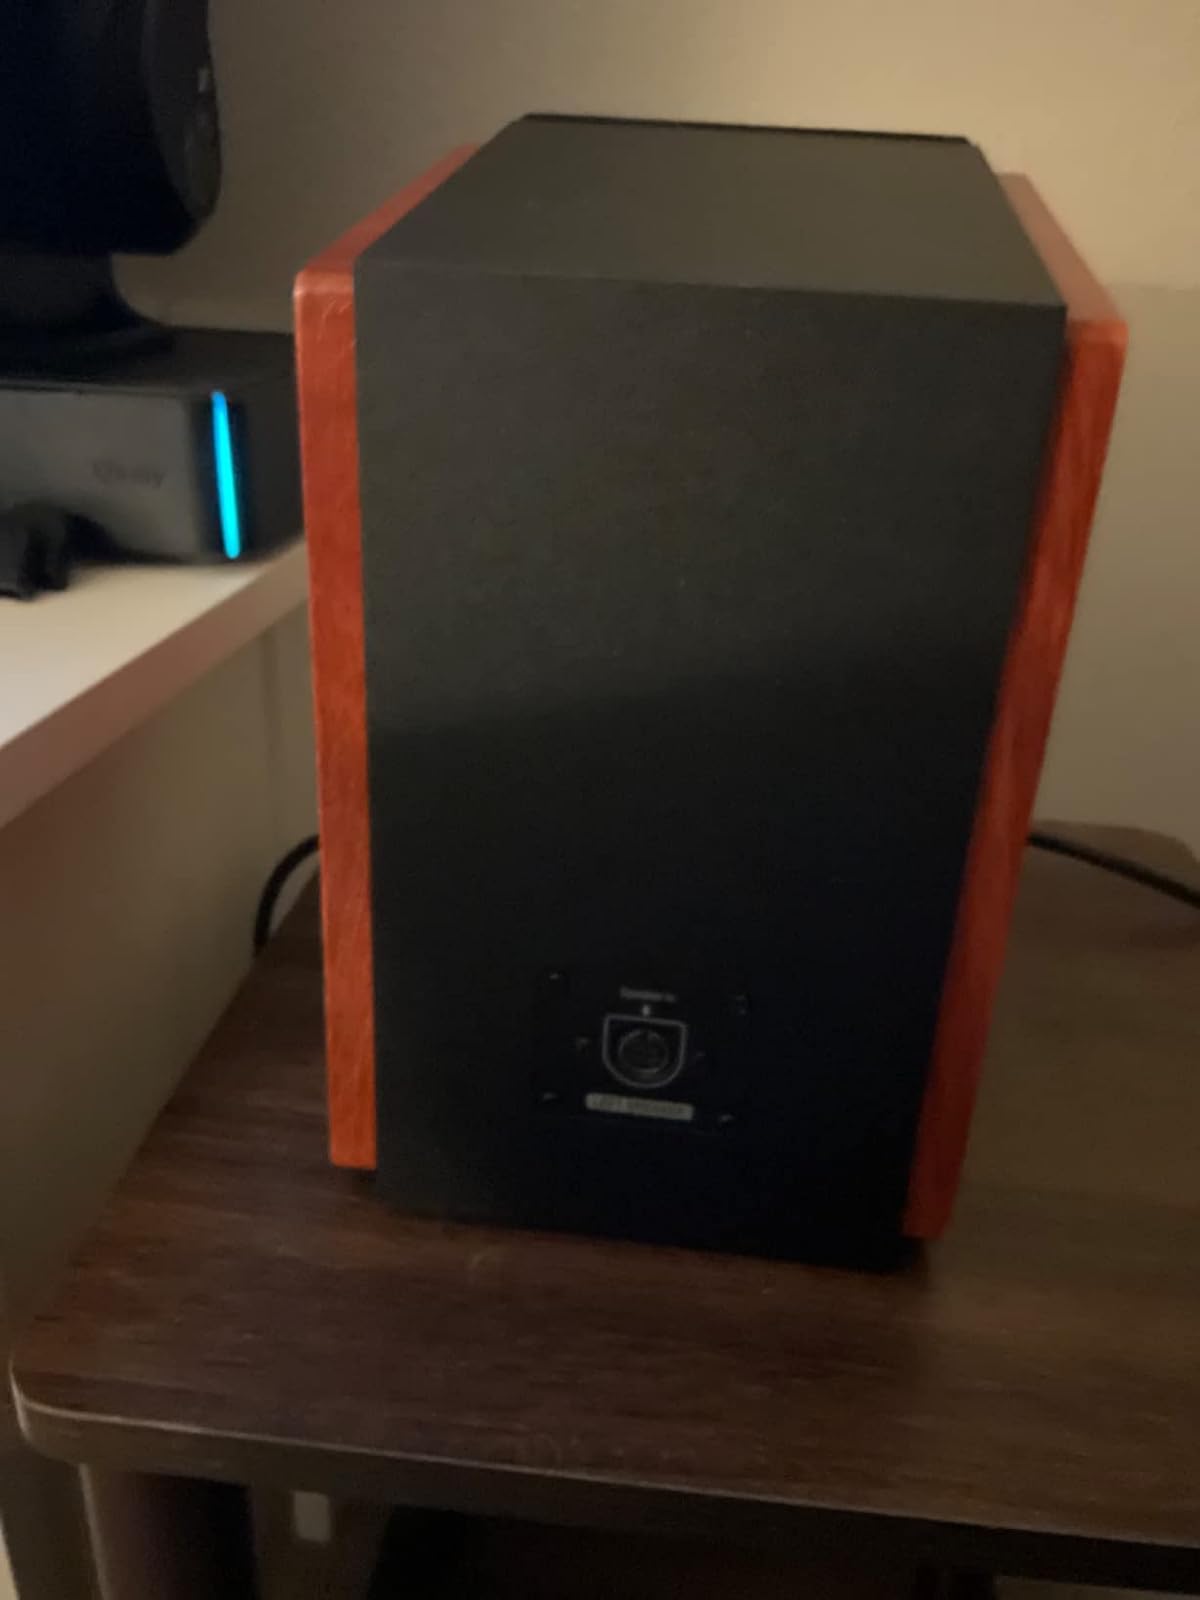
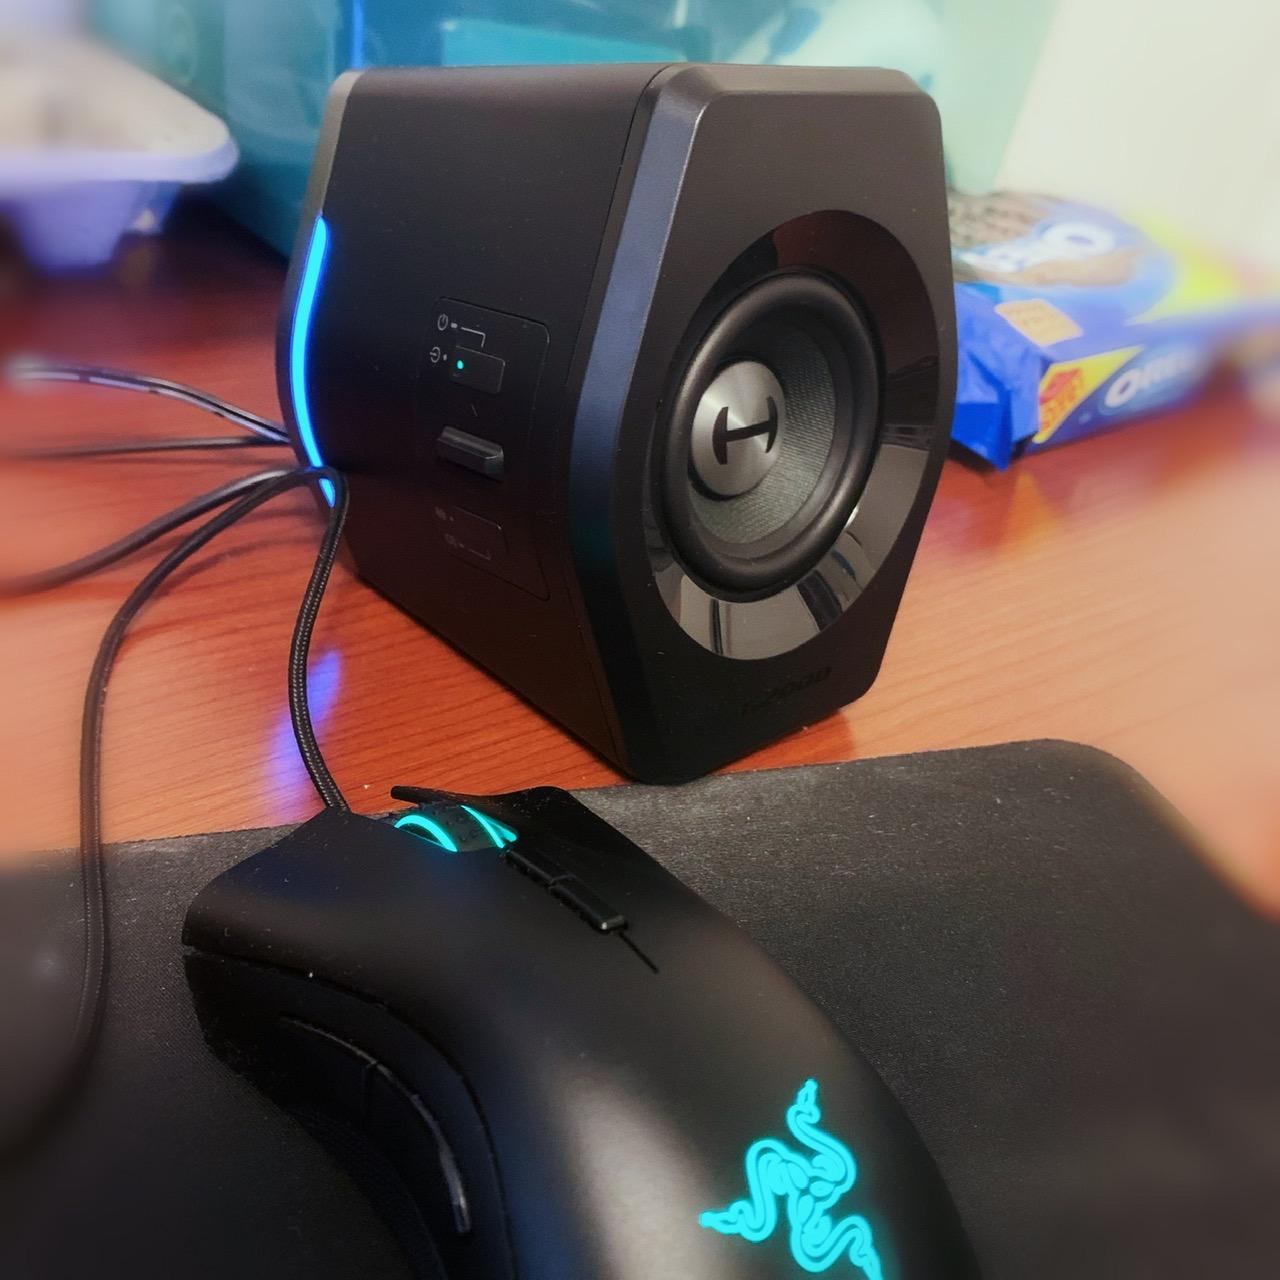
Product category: speaker
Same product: no